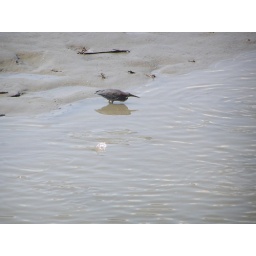
I especially liked that you can see something jumping in the water just a short distance away.